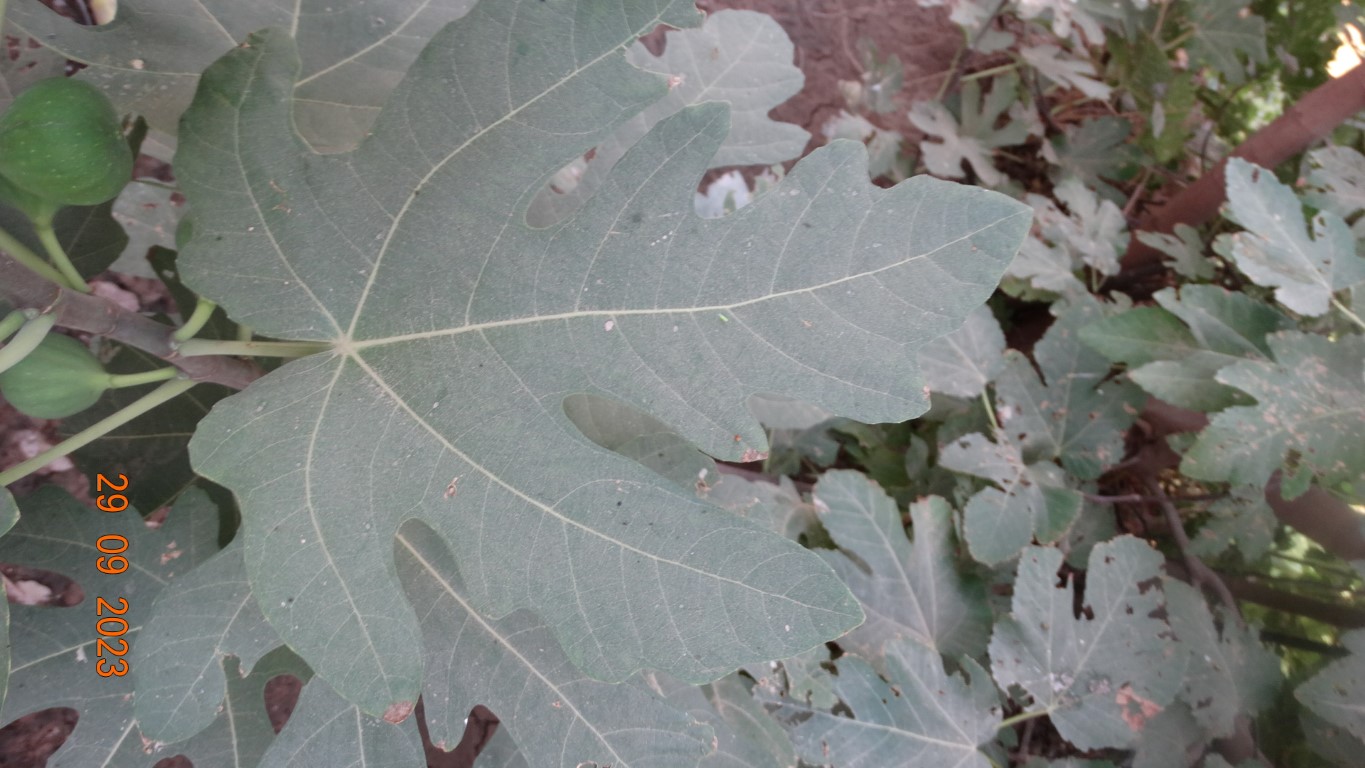
Label: healthy